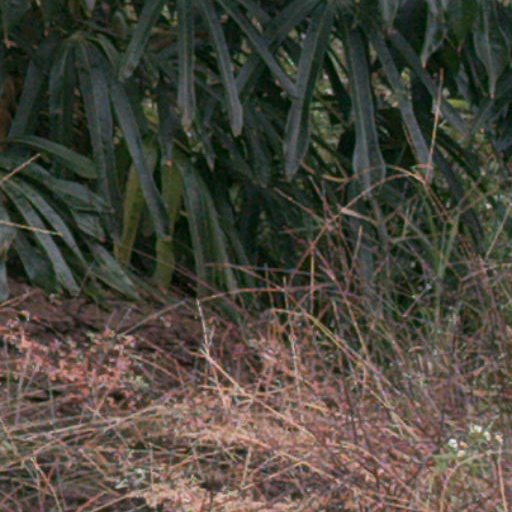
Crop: cassava